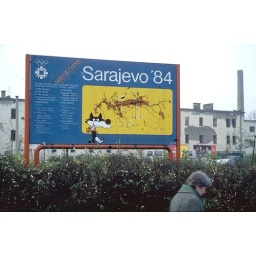
Outside Sarajevo train station in late 1998, the war damaged sign shows the Olympic mascot, Vucko (little wolf).